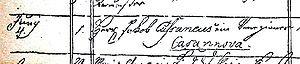
Giacomo Girolamo Casanova [ˈd͡ʒaːkomo d͡ʒiˈrɔːlamo kazaˈnɔːva], né le 2 avril 1725 à Venise et mort le 4 juin 1798 à Dux, est un aventurier vénitien. Il est tour à tour violoniste, écrivain, magicien, espion, diplomate, puis bibliothécaire, mais revendique toujours sa qualité de « Vénitien ».